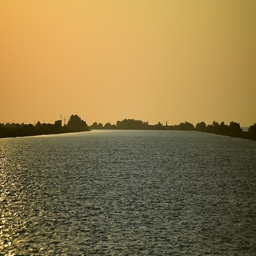
river of the river at sunset